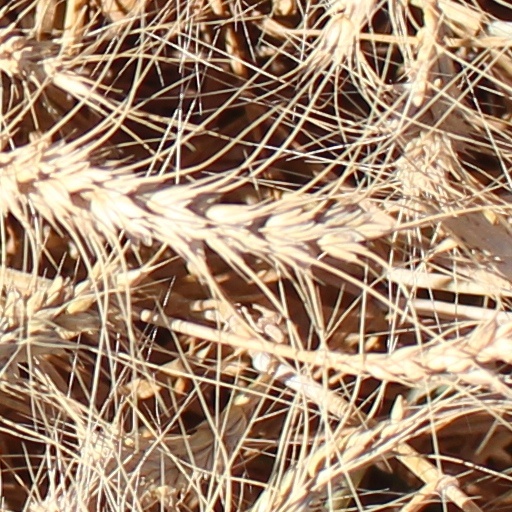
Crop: wheat